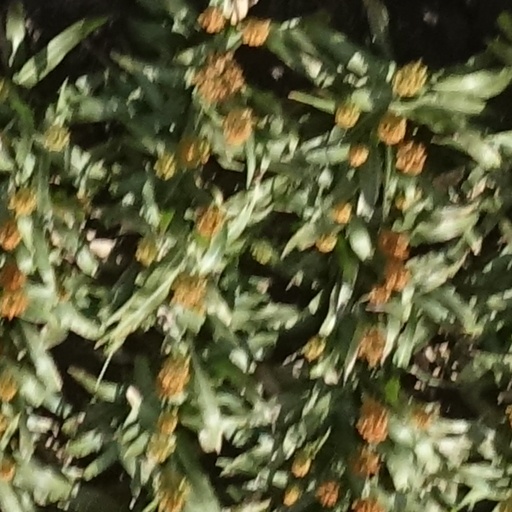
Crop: sorghum